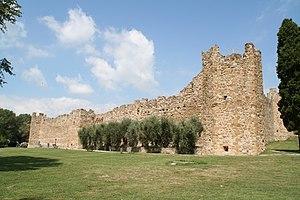
L'île Polvese est une île d'Italie du lac Trasimène appartenant administrativement à Castiglione del Lago.